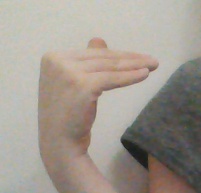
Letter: khaa